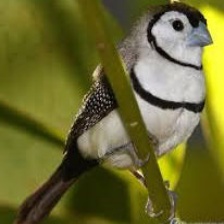
Species: DOUBLE BARRED FINCH
Scientific name: TAENIOPYGIA BICHENOVII
ImageNet parent category: house_finch